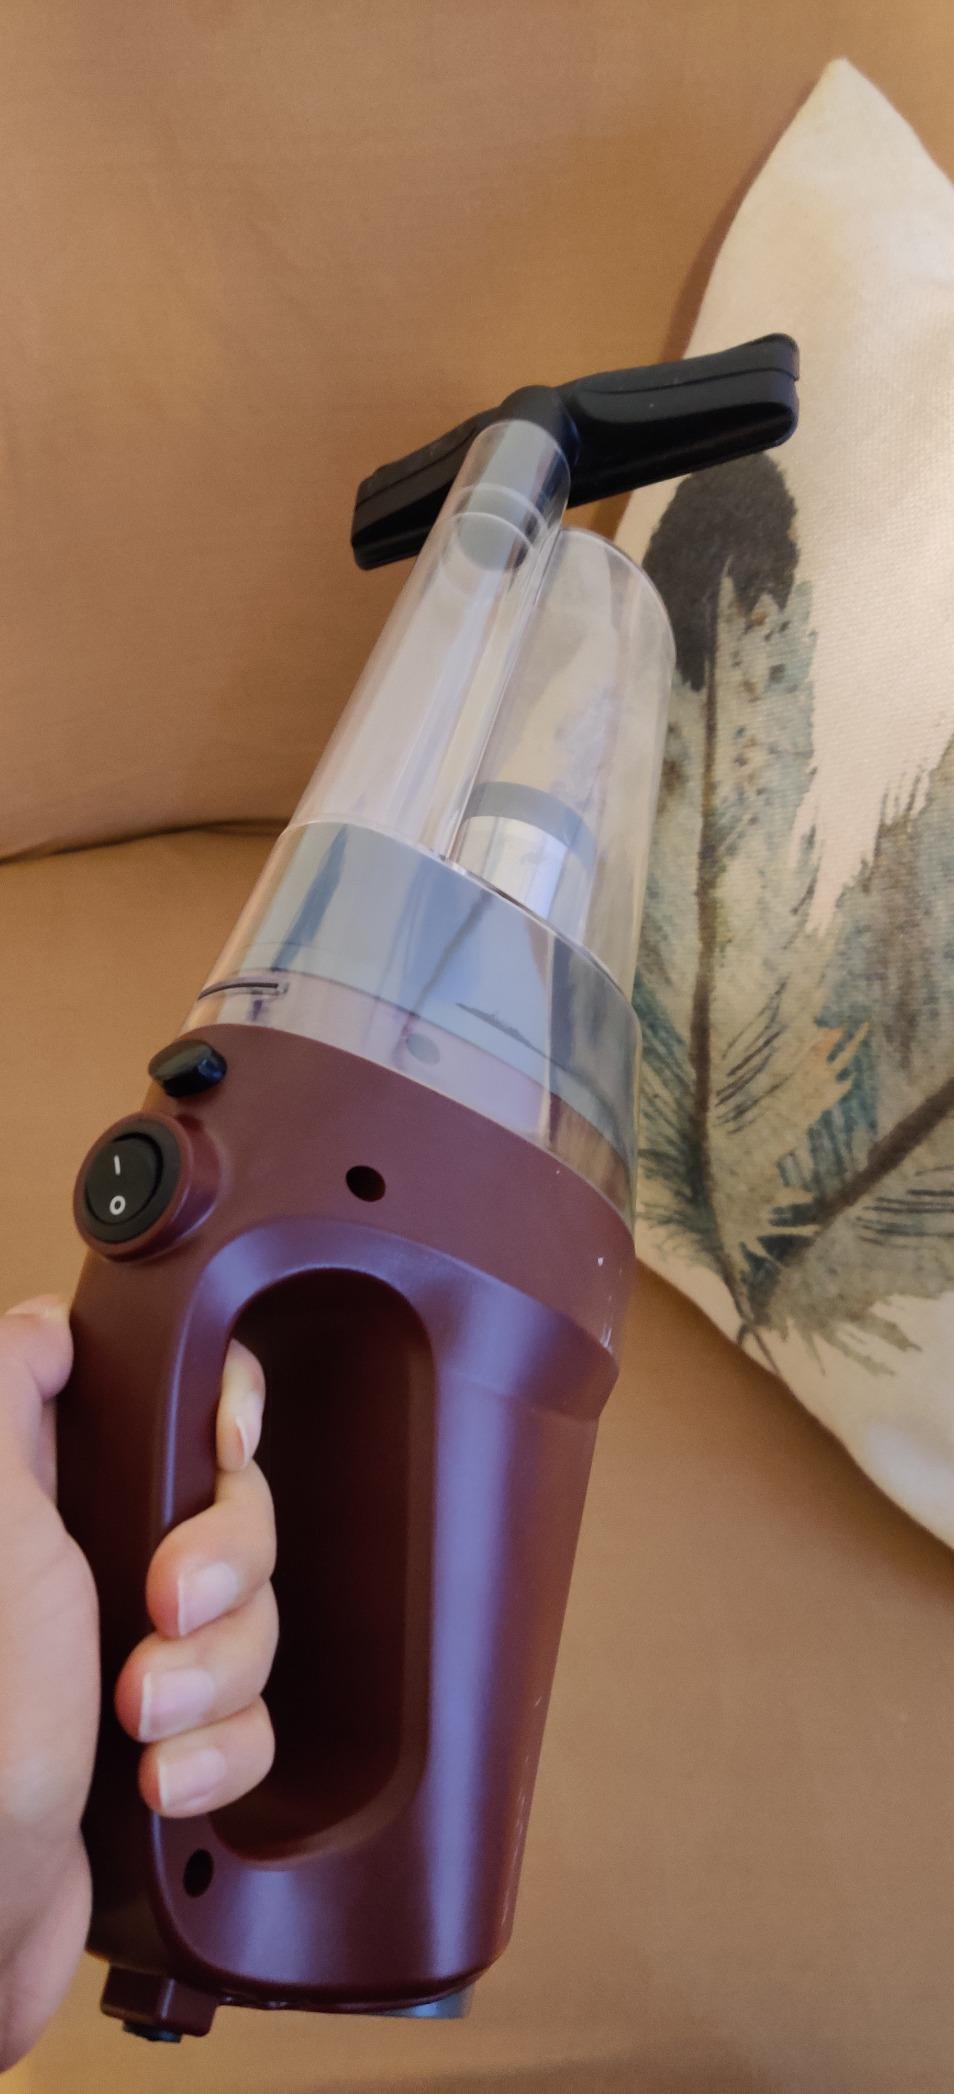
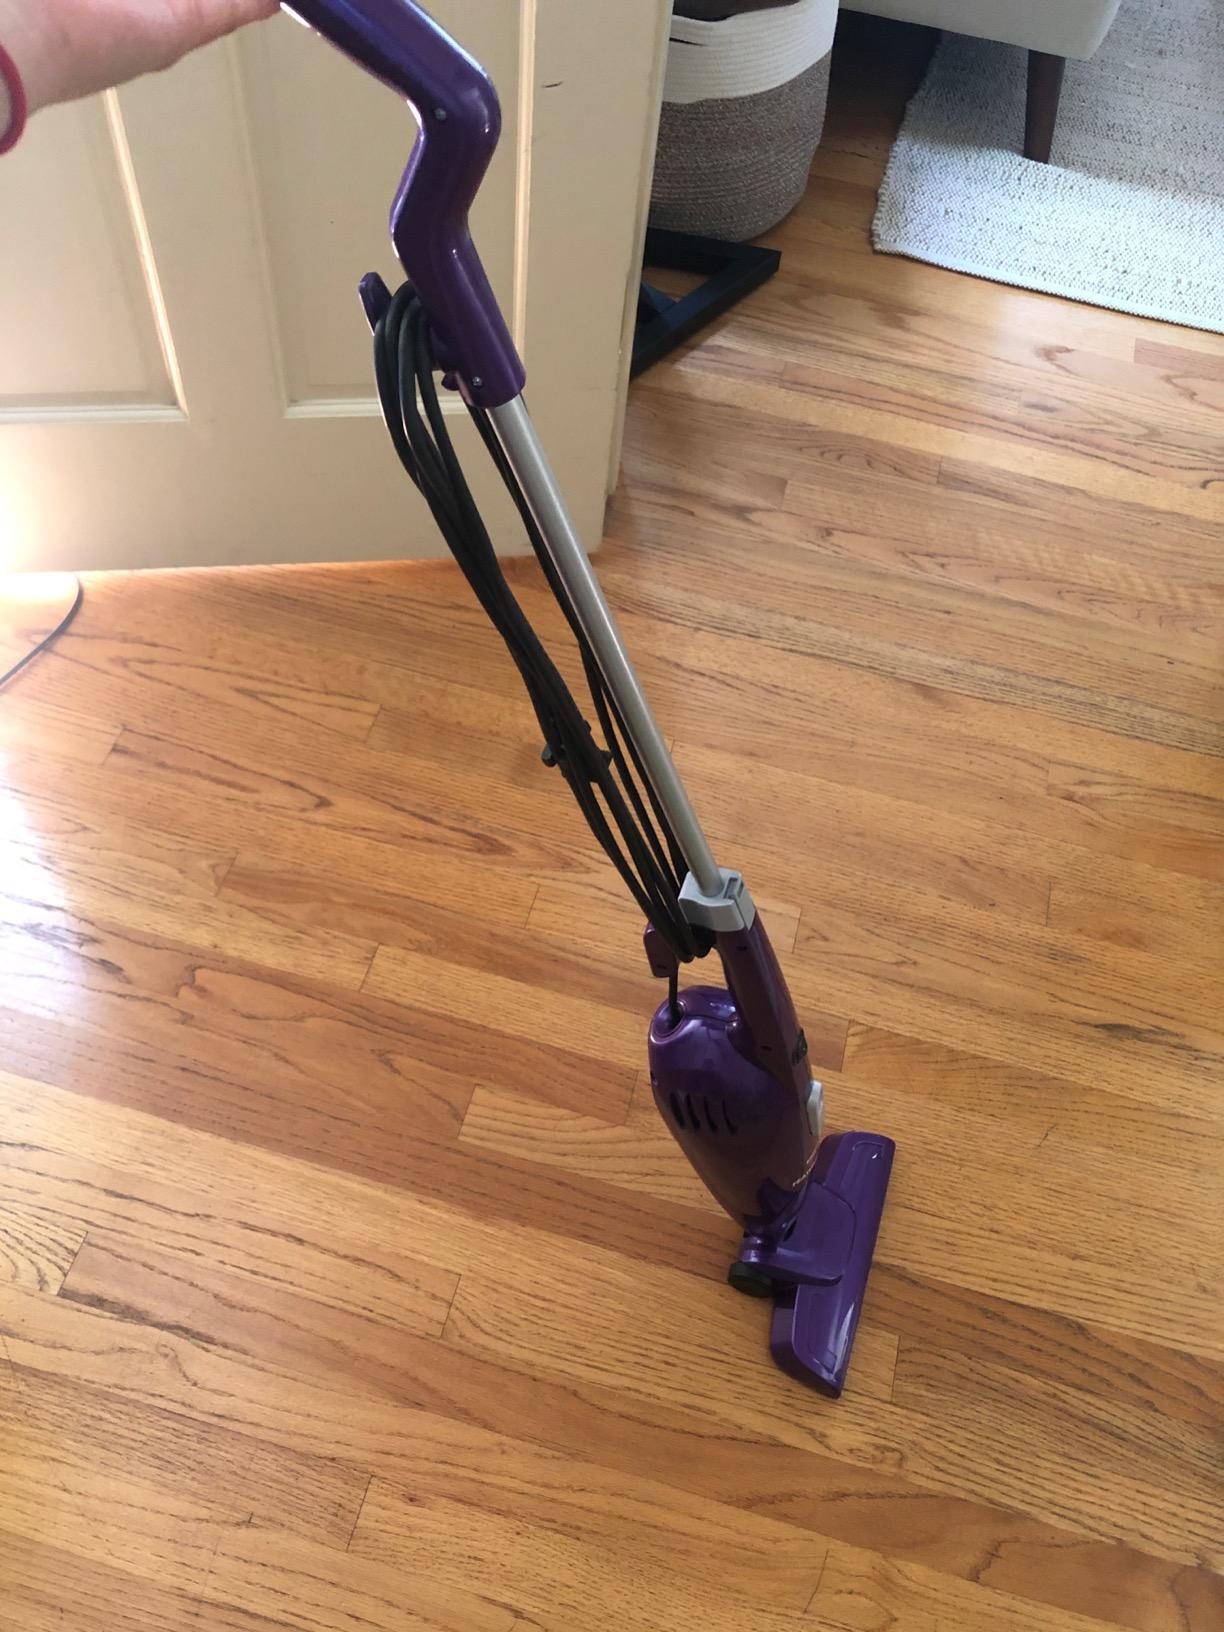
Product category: items_vacuum
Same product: no